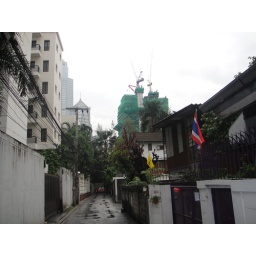
typical Bangkok, a small street with traditional Thai houses surrounded by large buildings- and construction of another large building